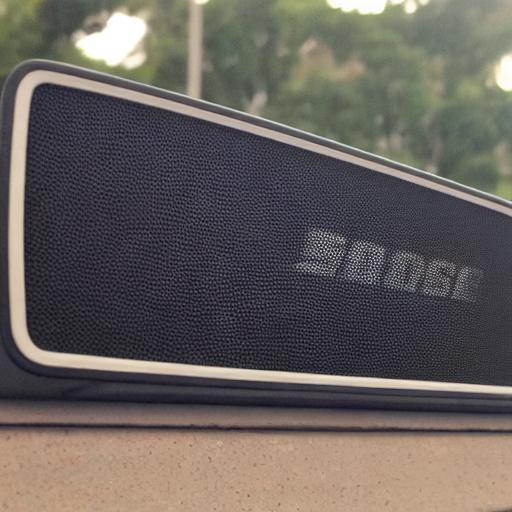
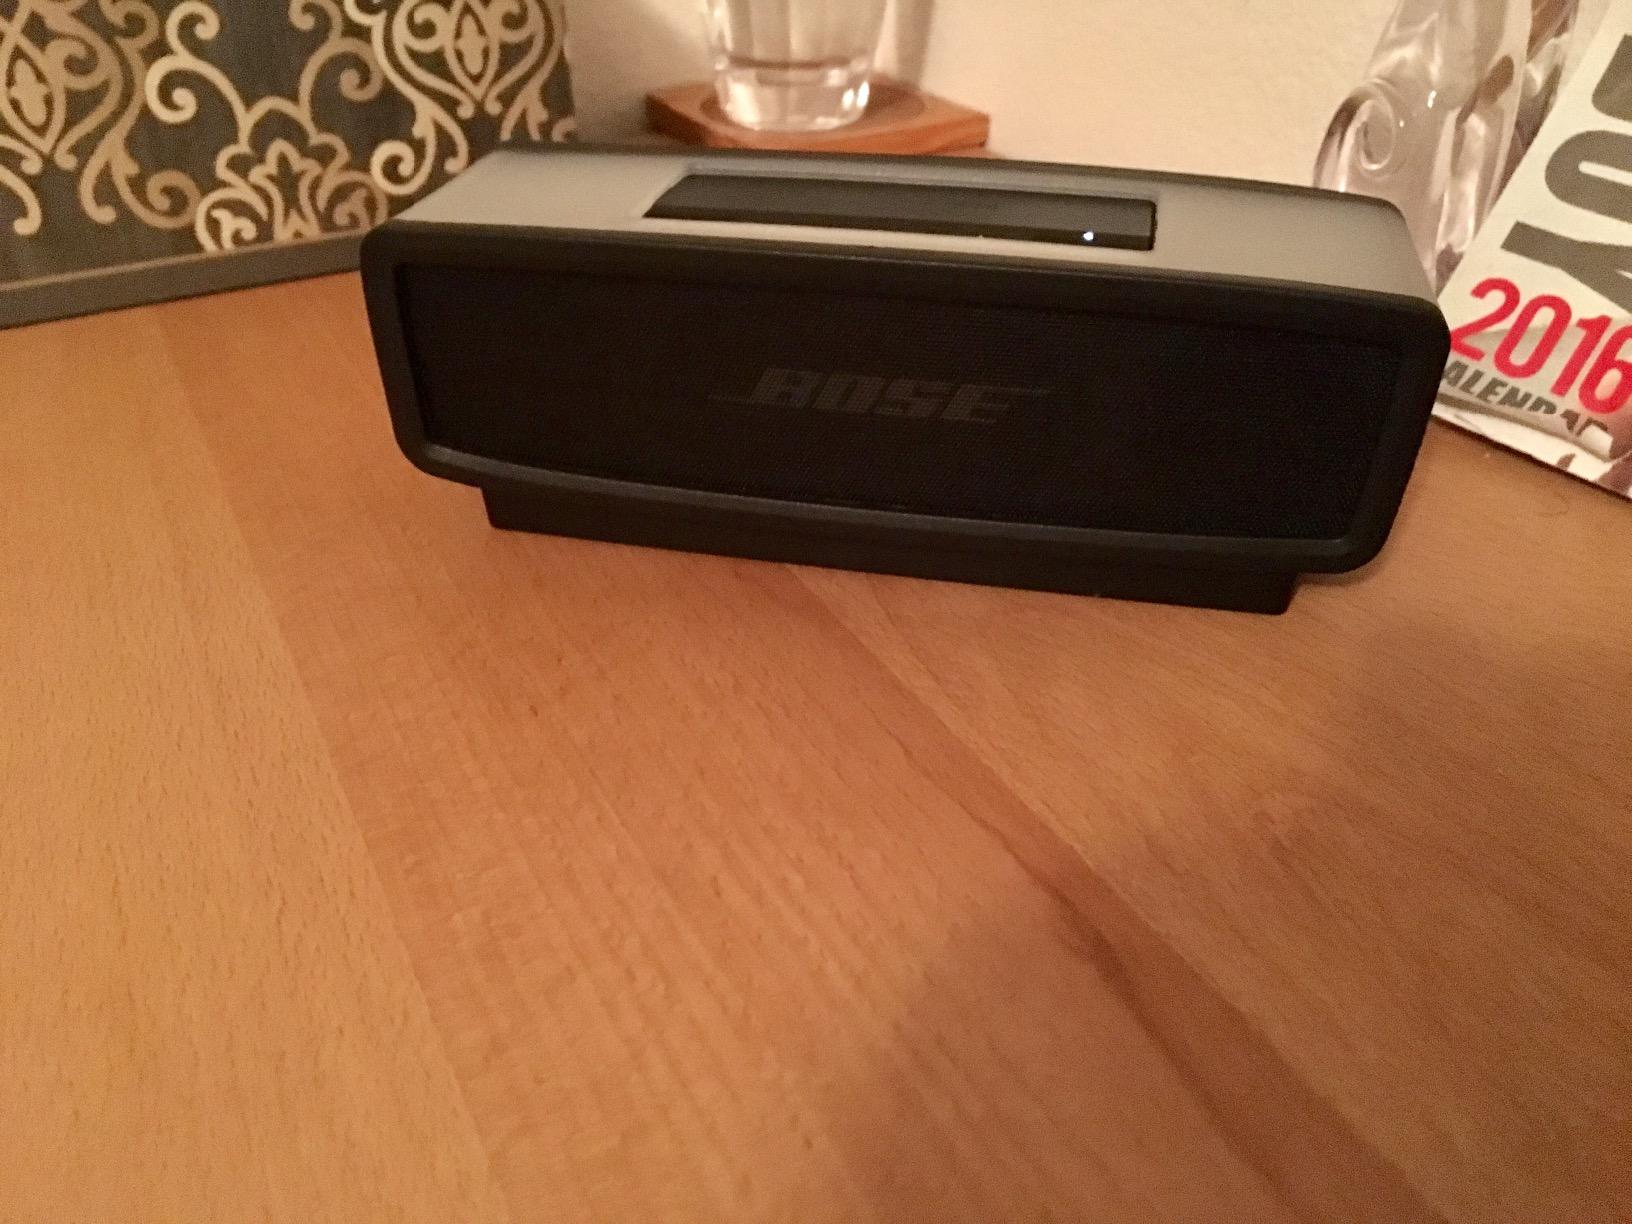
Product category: speaker
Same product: no